Bernie De Koven

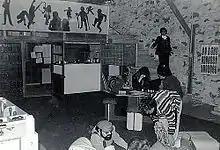
Bernie De Koven's Games Preserve circa 1976. De Koven is pictured in the center foreground.

Katie Salen and Eric Zimmerman, in their 2003 game design textbook "Rules of Play: Game Design Fundamentals", extensively reference De Koven's "The Well-Played Game".